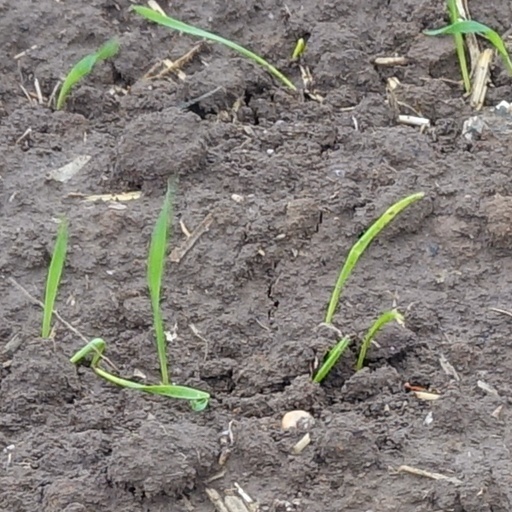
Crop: wheat